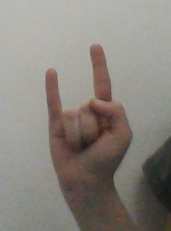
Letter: la